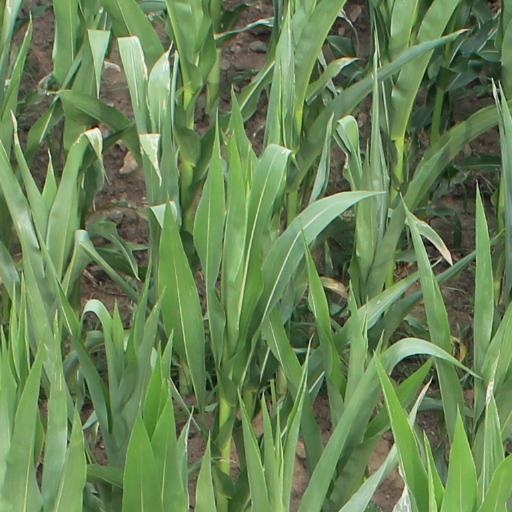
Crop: maize; corn